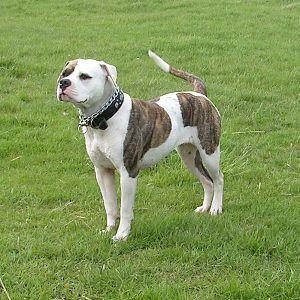
Le bouledogue américain est originaire du Sud-Est des États-Unis, principalement de Floride, de Géorgie et d'Alabama. Il n'est pas officiellement reconnu par la Fédération cynologique internationale, mais il existe des registres comme l'ABRA ou le NKC qui émettent des pedigrees pour cette race. Plus récemment, en 2019, cette race de chien a été inscrite comme candidate au programme FSS de l'American Kennel Club, la première étape vers la pleine reconnaissance par cette organisation en tant que nouvelle race.
Bringé est un type de coloration de pelage qui apparaît sur les mammifères de compagnie et notamment chez le chien. Il s'agit d'une robe avec des rayures discontinues de couleurs différentes que l'on assimile souvent à celle d'un tigre, même si cet animal n'a pas une robe bringée.